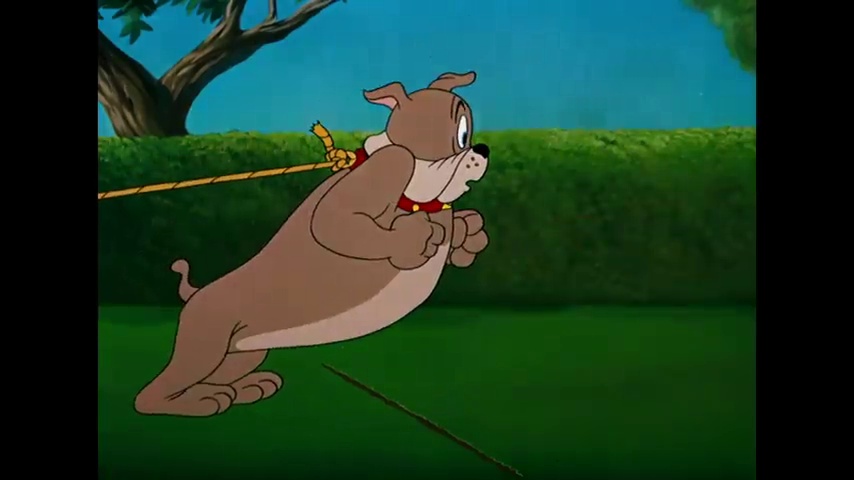
Portrait style: Cartoon Portrait